List of deaths at the Berlin Wall

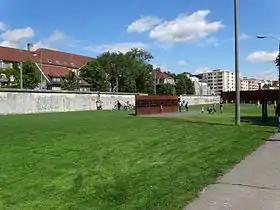
Remains of the Wall, part of the Berlin Wall Memorial, on the corner between Bernauerstraße and Bergstraße, seen from the east (2015). The grass covers what used to be the "death strip". The rusted monument in the centre of the picture displays the names and photographs of the victims. The grey building in the background is also part of the memorial site.

The Berlin Wall, like the much longer inner German border between East and West Germany, was designed with two purposes in mind: to obstruct would-be border-crossers and to enable border guards to detect and stop illegal border crossings. In its final form, the wall consisted of inner and outer concrete walls separated by a "death strip" some to wide. It was guarded by around 11,500 "Grenztruppen", the Border Troops of the German Democratic Republic who were authorised to use any means necessary, including firearms, to prevent border breaches. The shooting orders, or "Schießbefehl", issued to the border guards instructed that people attempting to cross the Wall were criminals, and that the use of deadly force was required to deal with them: "Do not hesitate to use your firearm, not even when the border is breached in the company of women and children, which is a tactic the traitors have often used". Some guards have since claimed that the motto at the time was "a dead refugee is better than an escaped one". At first, wounded or shot refugees were left out in the open until they were removed, so that people from West Berlin and the western press could see them as well. After the reactions to the public death of Peter Fechter, border guards were ordered to move any casualties out of West Berlin's field of view. Negative reporting was sought to be prevented. Because of this, border guards often pulled people down into the car-moat that was part of the whole border security system. In some cases, the removal of the body was done only after nightfall.